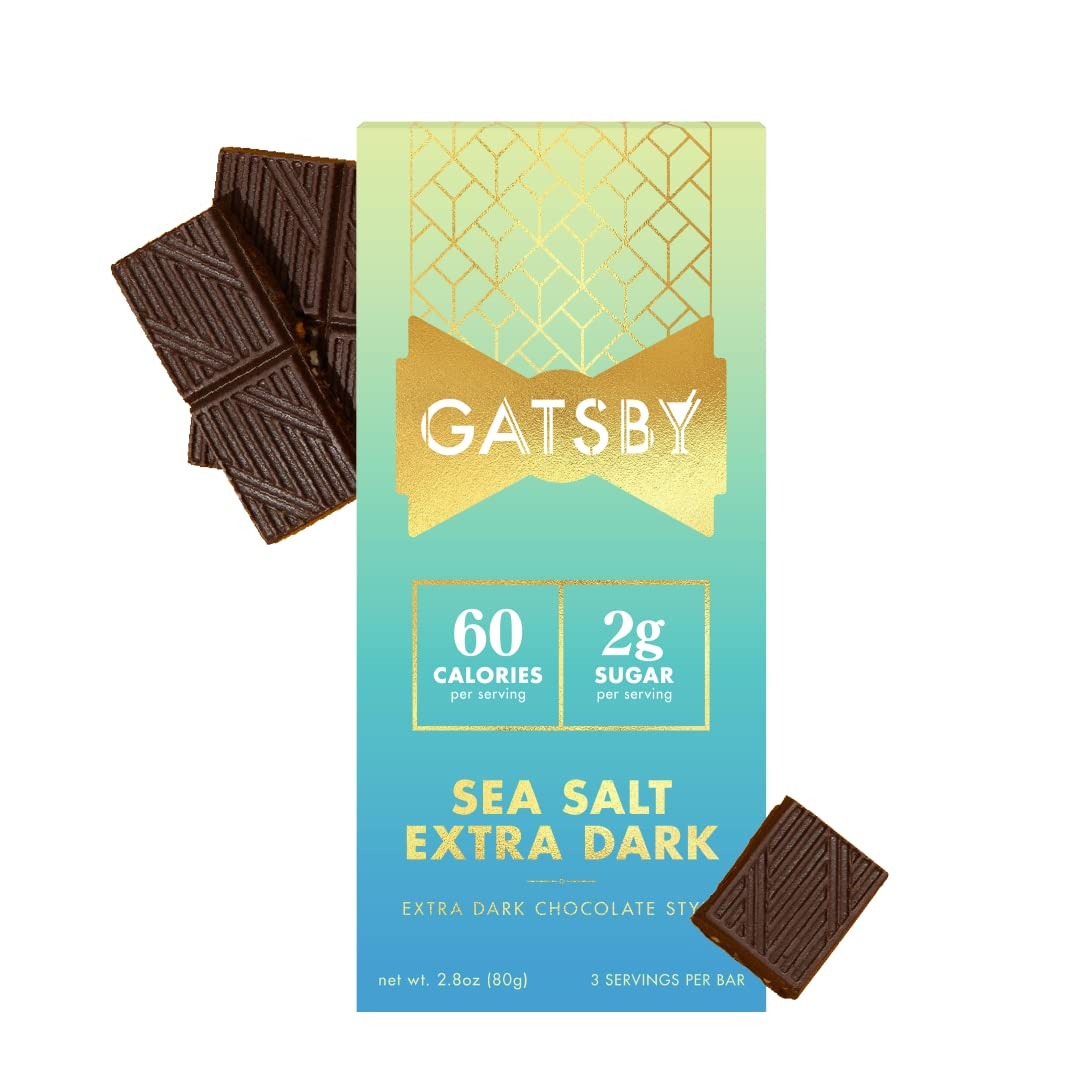
Item Name: Gatsby Sea Salt Extra Dark Chocolate Style Bars 6-Pack | Low-Calorie, Low-Sugar, Low-Carb | 2.8 Ounces Each Bar
Bullet Point 1: MEET GATSBY CHOCOLATE: Co-Founder of Halo Top Ice Cream introduces Gatsby Chocolate!
Bullet Point 2: BETTER FOR YOU: 60 calories, 2g sugar, 3g net carbs per serving - less than half the calories and approximately 75% less sugar than regular chocolate.
Bullet Point 3: FULL FLAVOR: Sea Salt Extra Dark is perfect for those looking for an indulgent chocolate experience. The sea salt provides a savory boost to a rich & decadent dark chocolate made extra bold and intensely delicious.
Bullet Point 4: PREMIUM CHOCOLATE: Gatsby Sea Salt Extra Dark Chocolate might have less calories and sugar than regular chocolate, but you won't believe it from how sweet & indulgent each square bar tastes. In fact, we worked on our secret and now patent-pending recipe until we knew we had one of the best dark chocolates you can find, even without the calories and sugar.
Bullet Point 5: SIZE: 6-Pack Chocolate Bars, 2.8 Ounces Each Bar.
Product Description: Sea Salt Extra Dark is perfect for those looking for an indulgent chocolate experience. The sea salt provides a savory boost to a rich & decadent dark chocolate made extra bold and intensely delicious.
Value: 6.0
Unit: Count

Price: 5.81